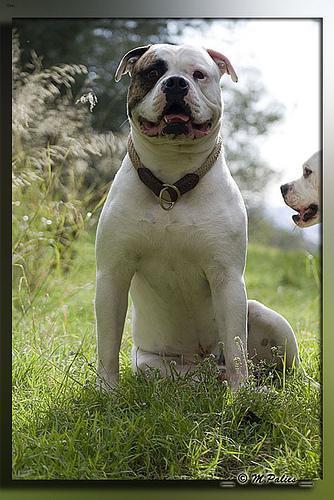
american bulldog